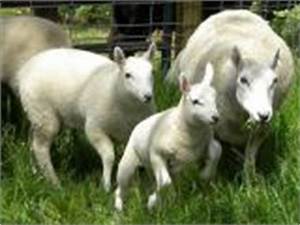
Label: sheep